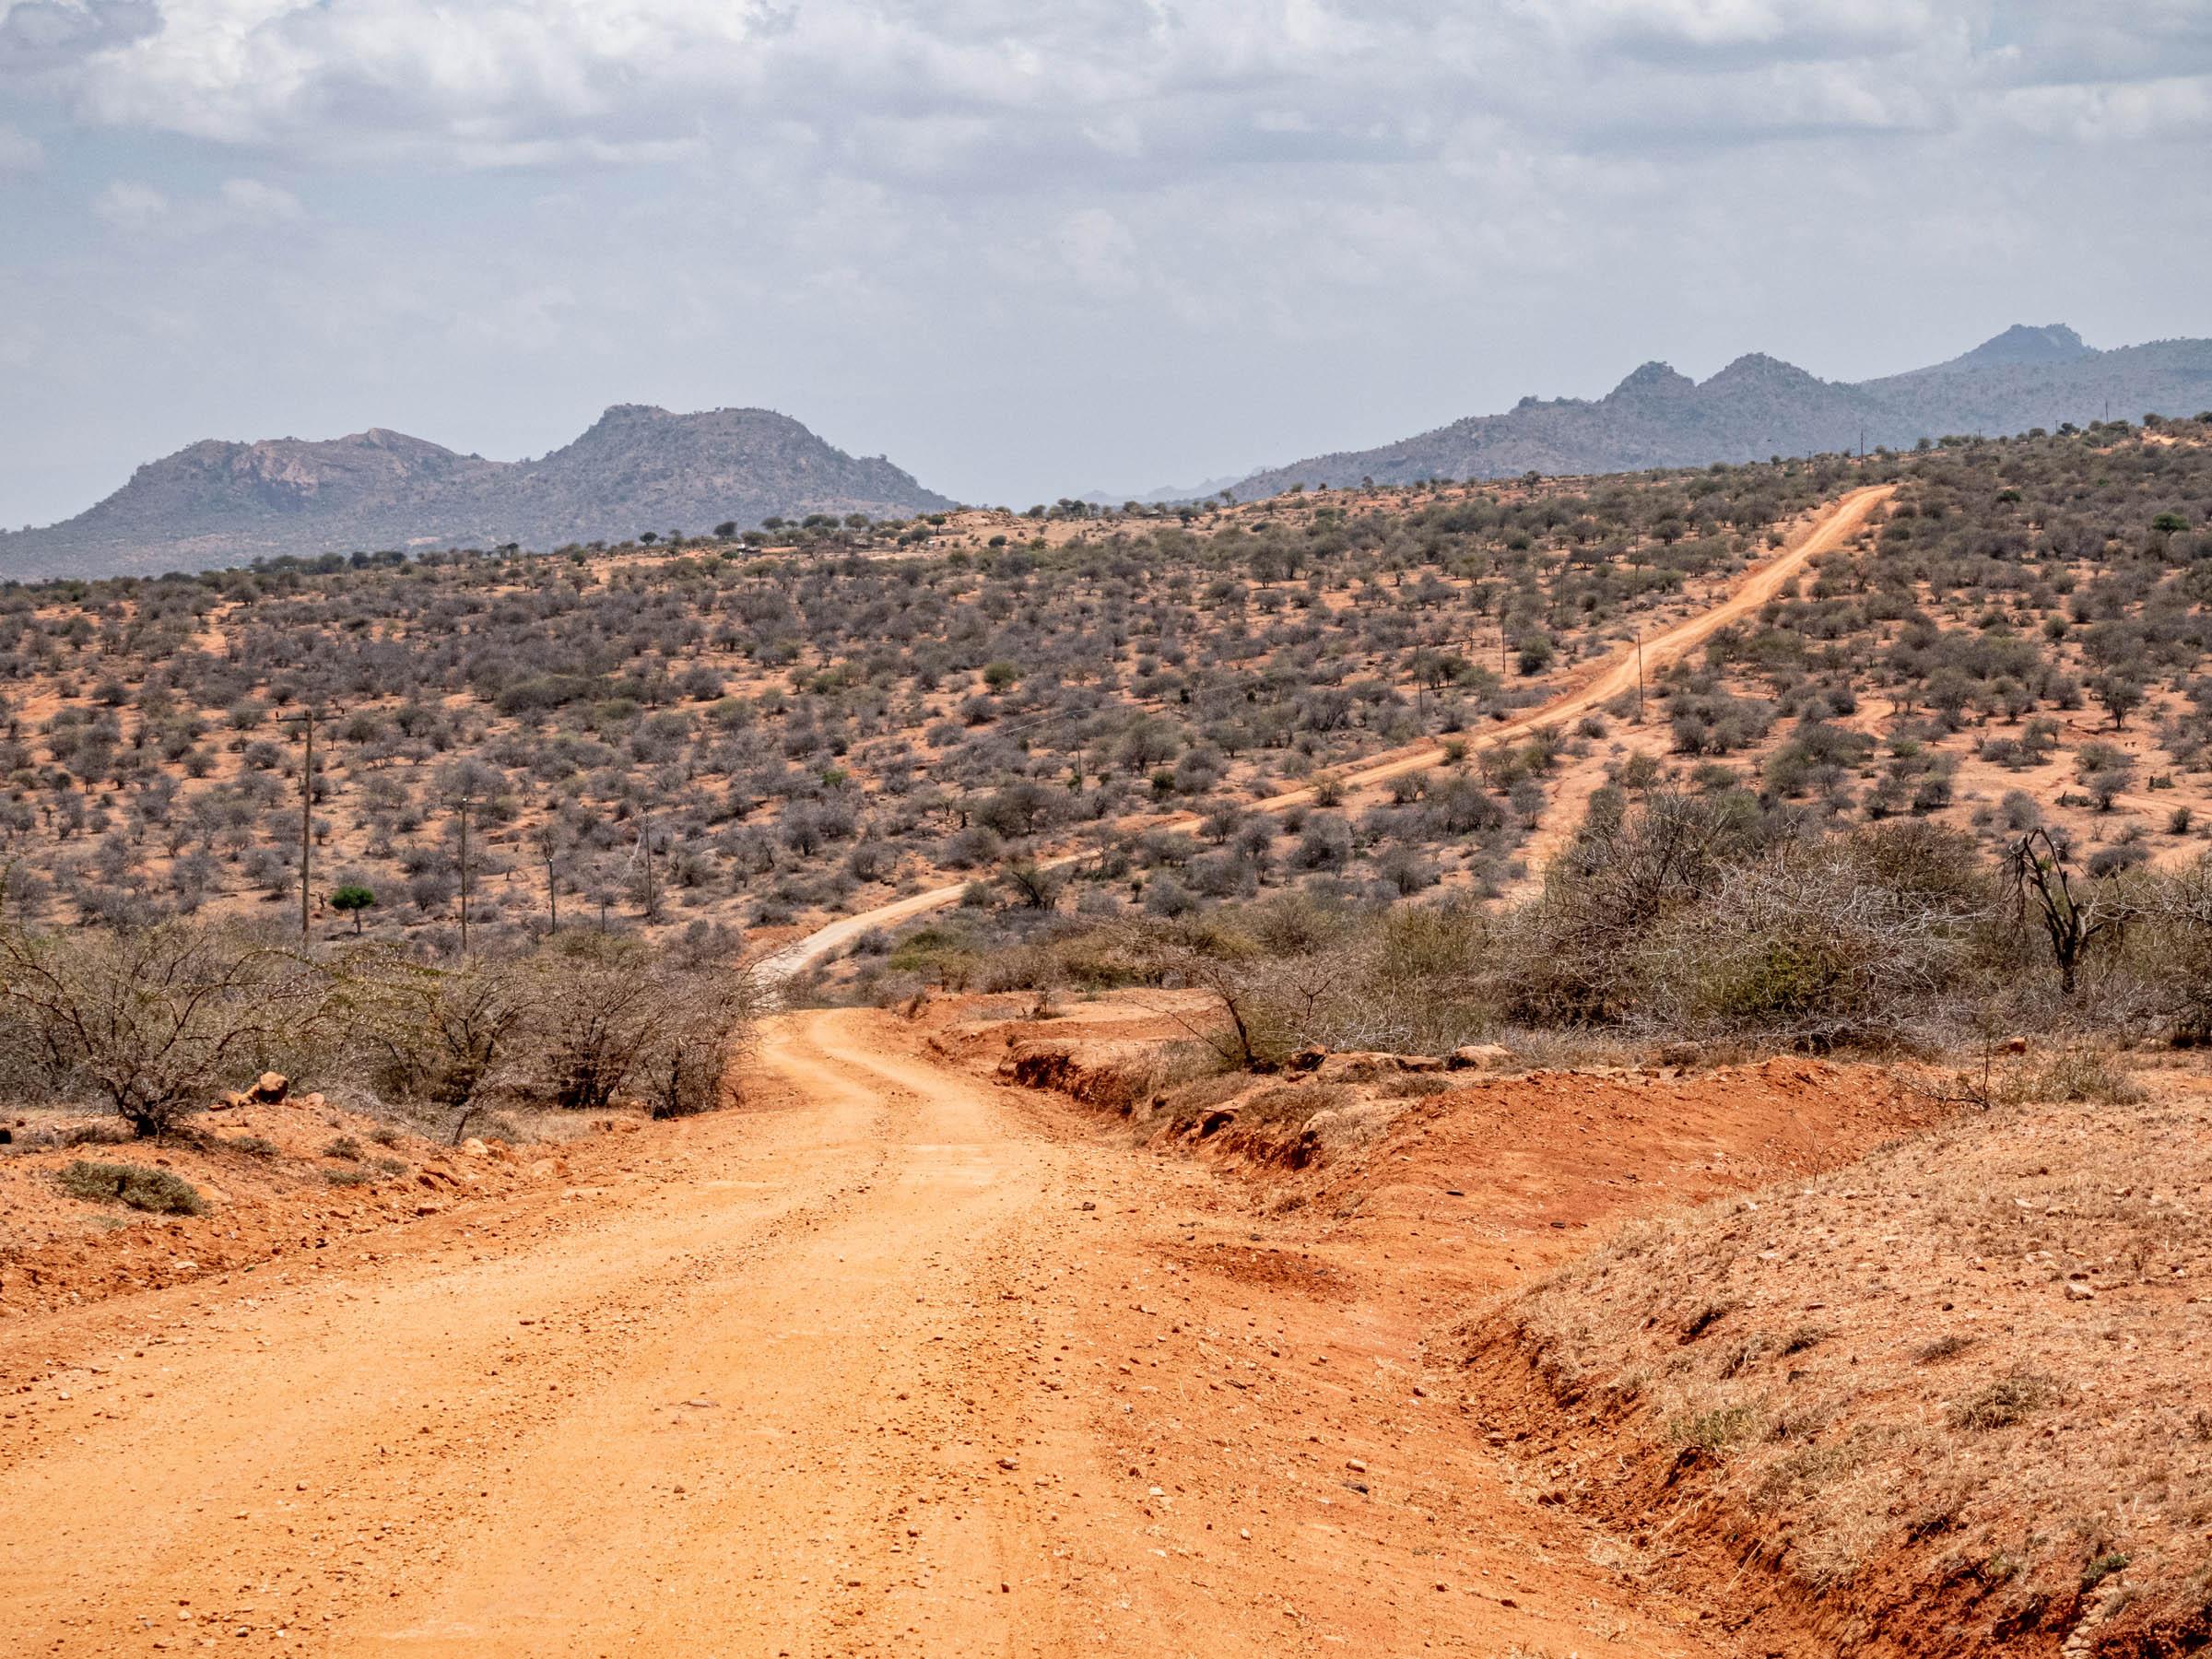
Barabara ya vumbi ikiteremka kwenye bonde dogo kabla na kupandisha kwenye mwinuko wenye uoto wa asili na miba na vichaka vinavyoonyesha mazingira ya jangwani. Mandhari hii inaakisi njia zinazopita kwenye maeneo yenye kame penye changamoto za kijiografia na hali ya hewa ya ukame.